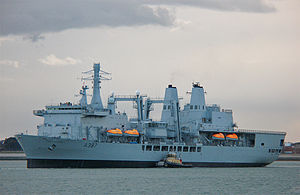
Fartøjer i Royal Navy / Royal Fleet Auxiliary
RFA Fort Victoria (A387) i Portsmouth 2008.
Denne side er en oversigt over skibe og fly tilknyttet Royal Navy: